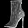
Label: Ankle boot